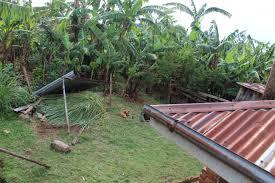
Shamba hili ni shamba la ndizi. Shamba hili limejaa migomba ya ndizi. Migomba ambayo yana rangi ya kijani kibichi. Kando ya shamba hili kuna majumba yanaonekana kwa umbali